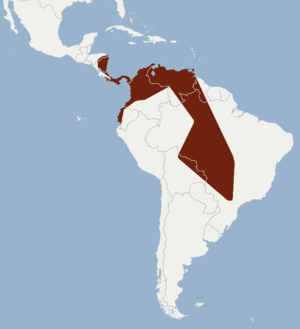
Cette liste commentée recense la mammalofaune en Guyane. Elle répertorie les espèces de mammifères guyanais actuels et celles qui ont été récemment classifiées comme éteintes. Cette liste comporte 250 espèces réparties en douze ordres et 43 familles, dont quatre sont « en danger », sept sont « vulnérables », cinq sont « quasi menacées » et 27 ont des « données insuffisantes » pour être classées.